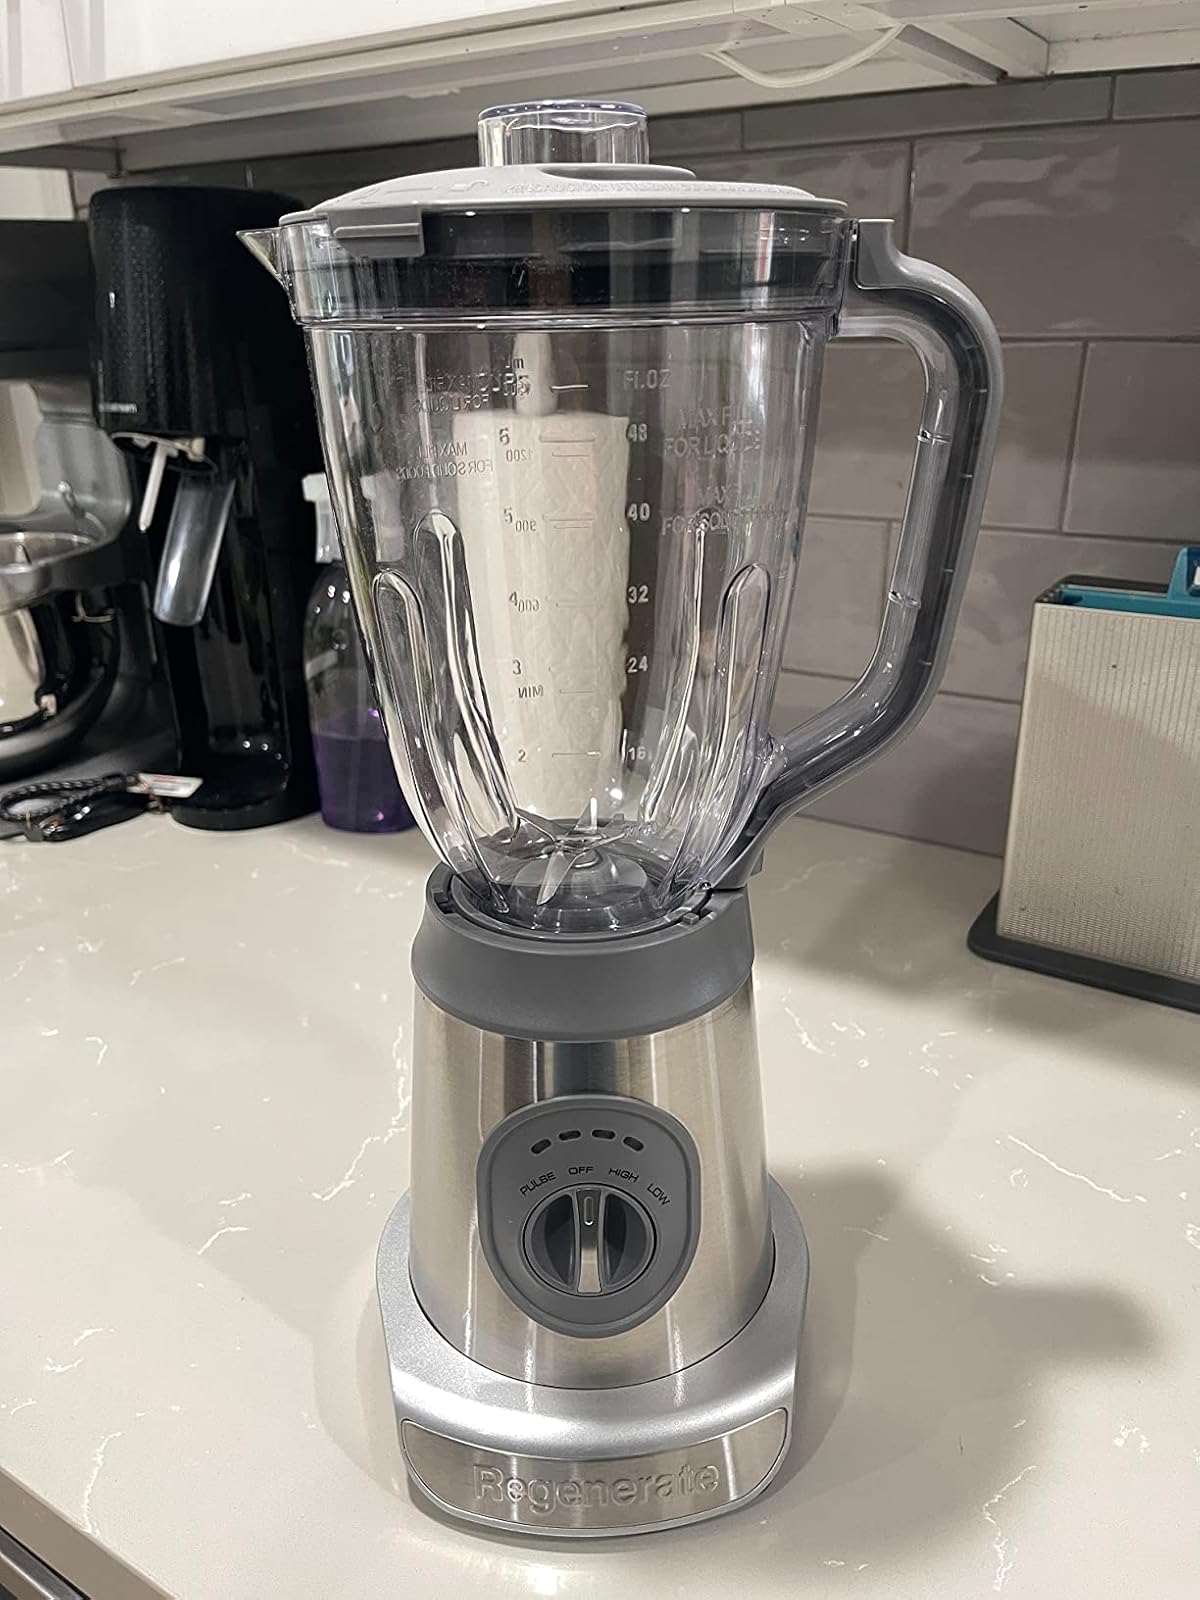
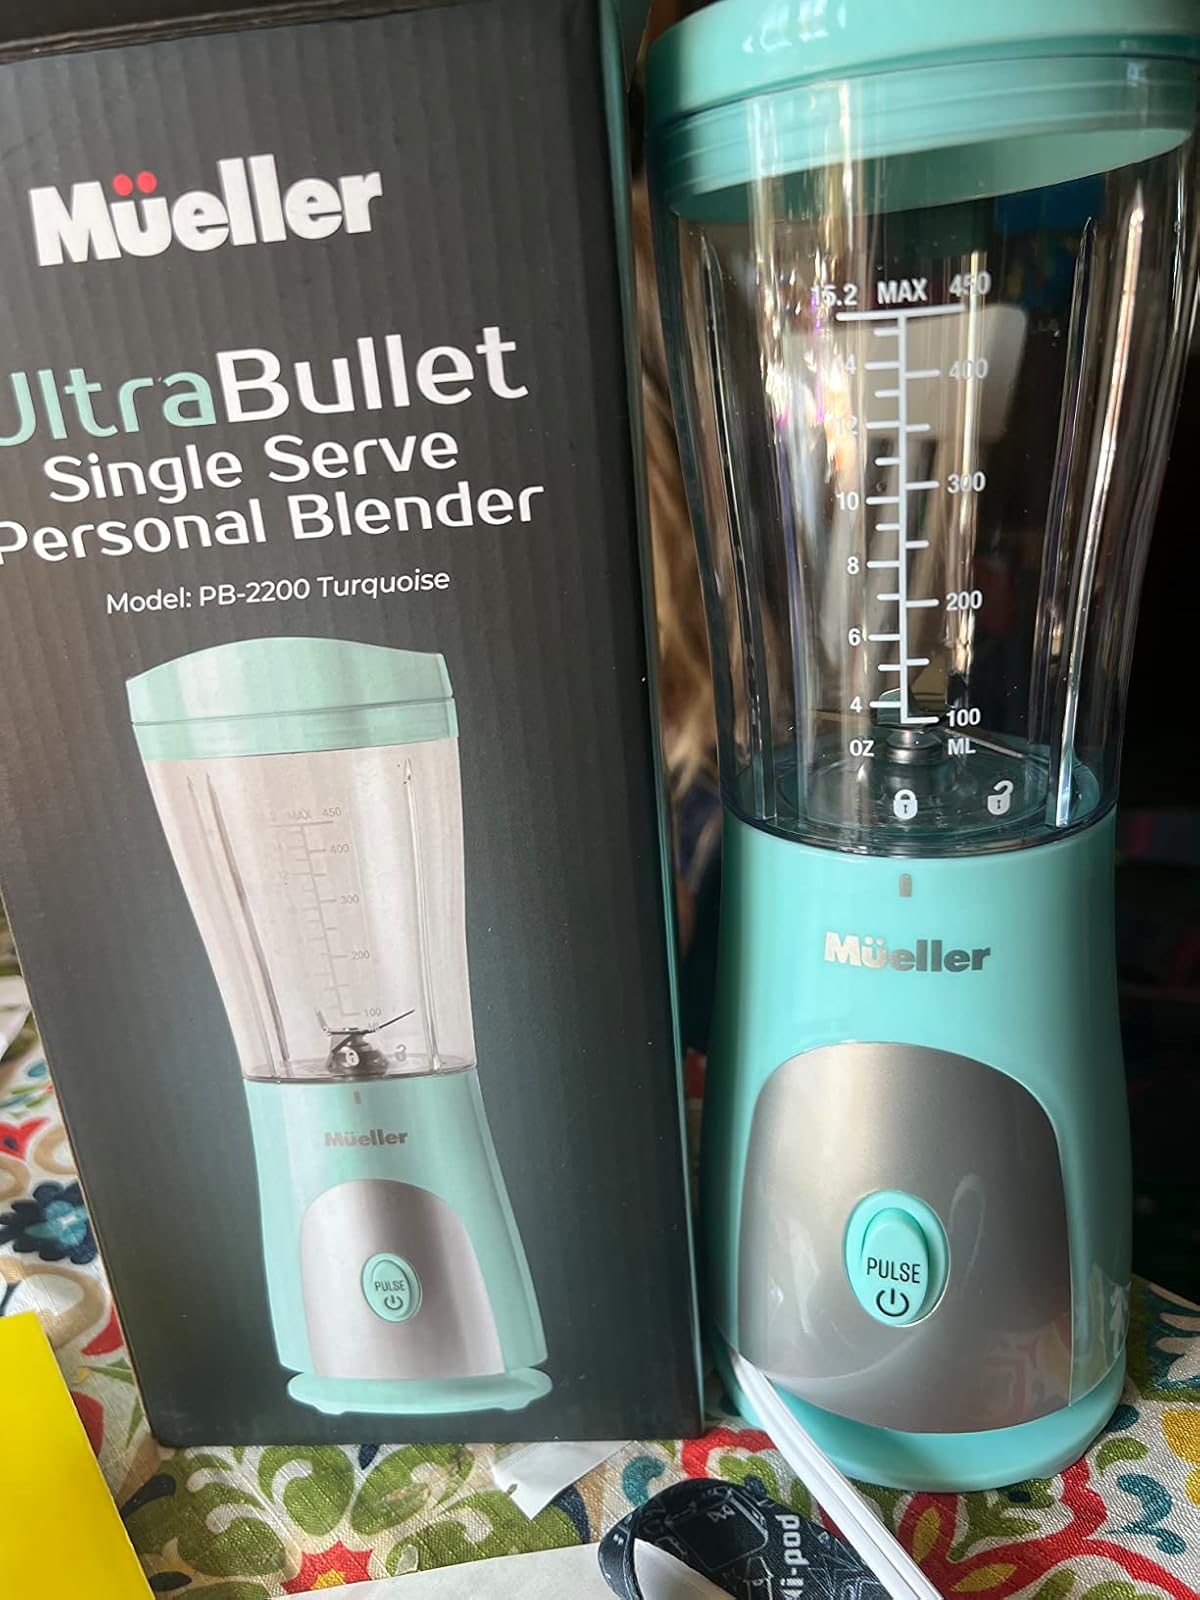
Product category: items_blender
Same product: no